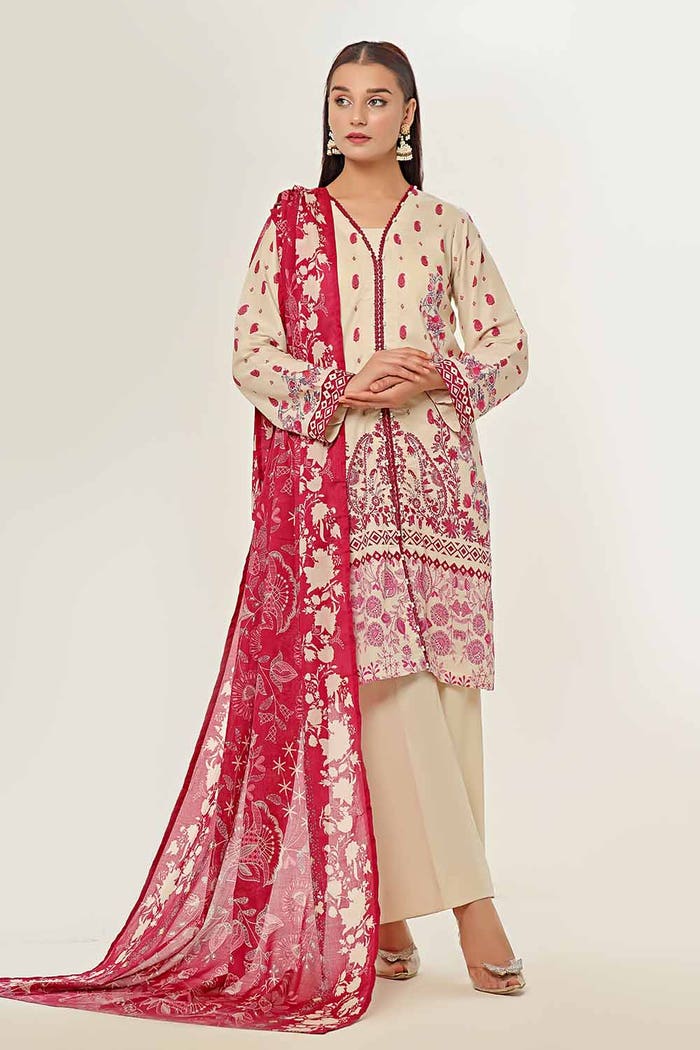
beige red karigari embroidered